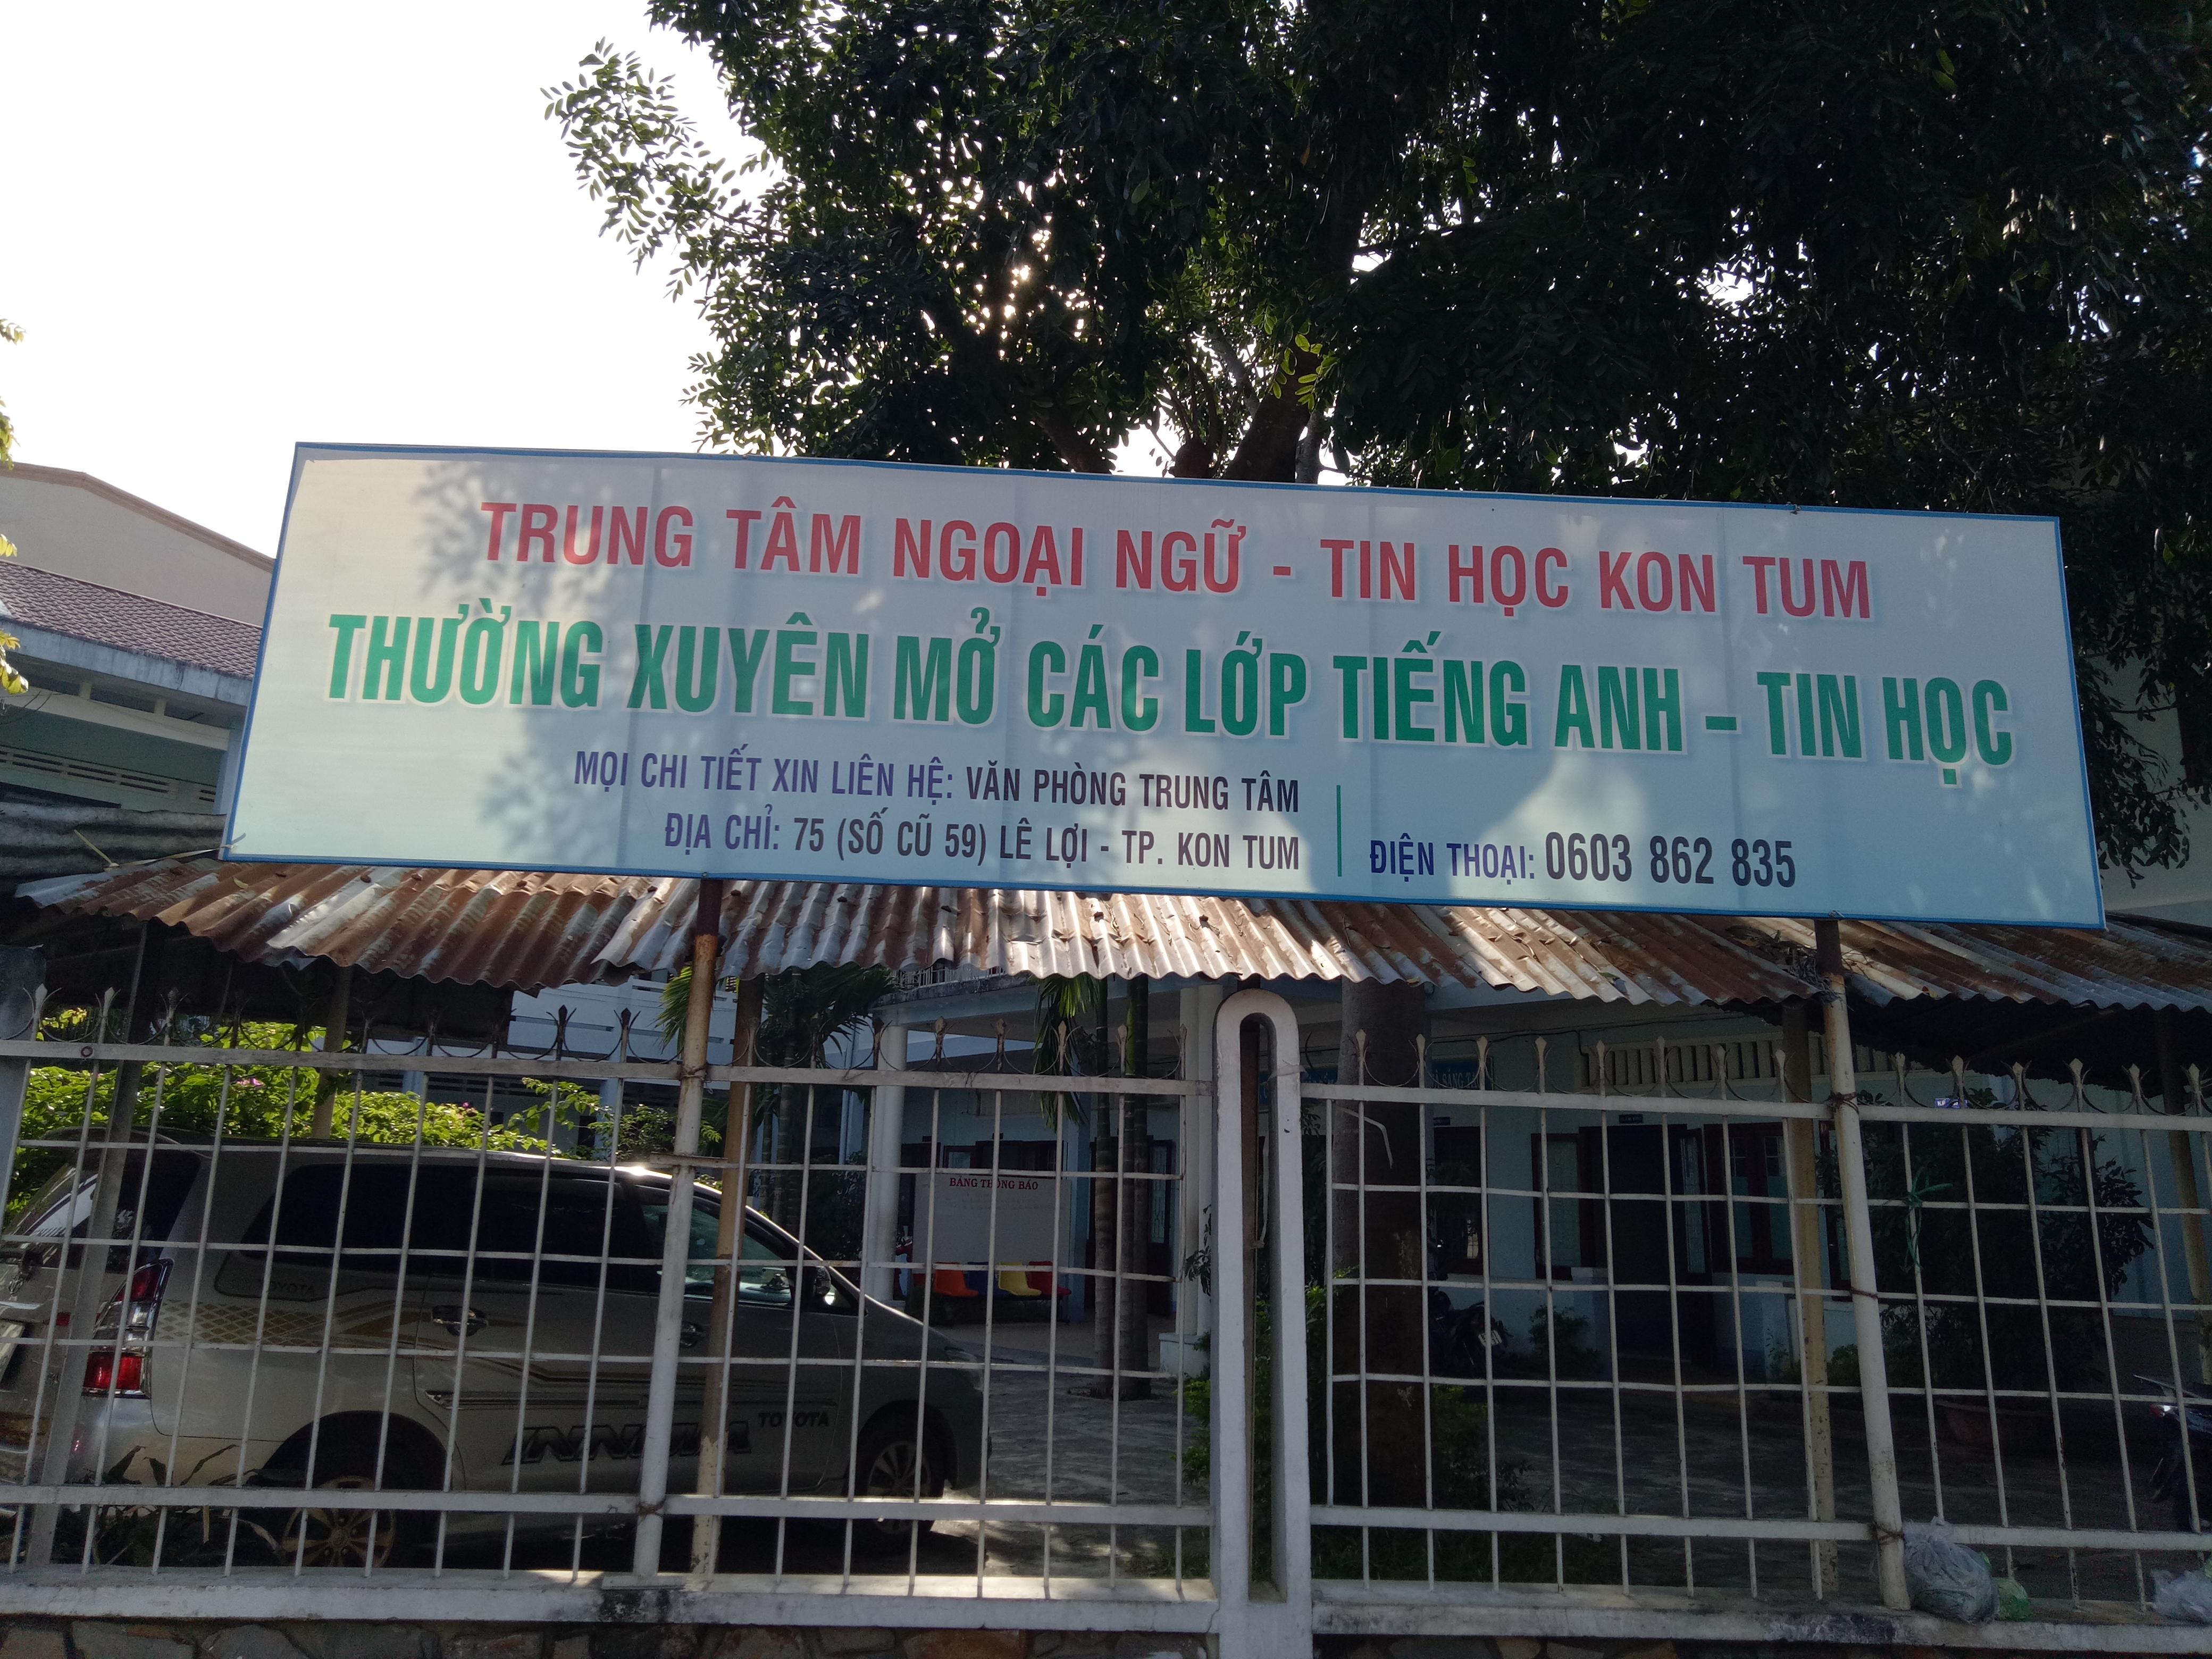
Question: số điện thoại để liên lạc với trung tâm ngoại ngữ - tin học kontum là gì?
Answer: số điện thoại để liên lạc với trung tâm ngoại ngữ - tin học kontum là 0 603 862 835